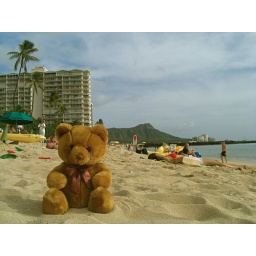
Our adventurous traveling bear hits the beach in Oahu's famous Waikiki.